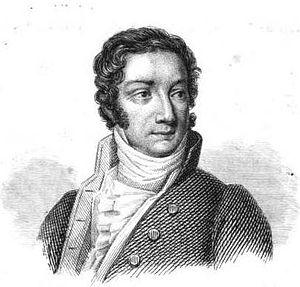
Le ministère Jules de Polignac dure du 8 août 1829 au 29 juillet 1830, sous le règne de Charles X.
Le ministère Joseph de Villèle dure du 14 décembre 1821 au 4 janvier 1828, sous les règnes de Louis XVIII de France puis de Charles X de France.